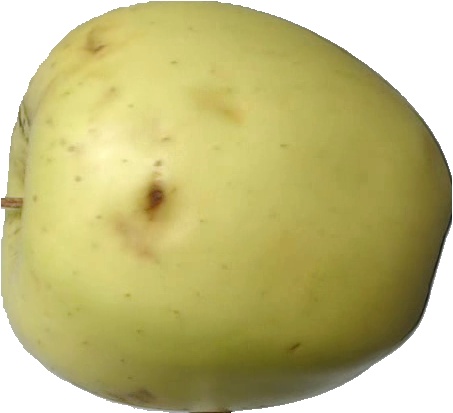
Label: apple_golden_2